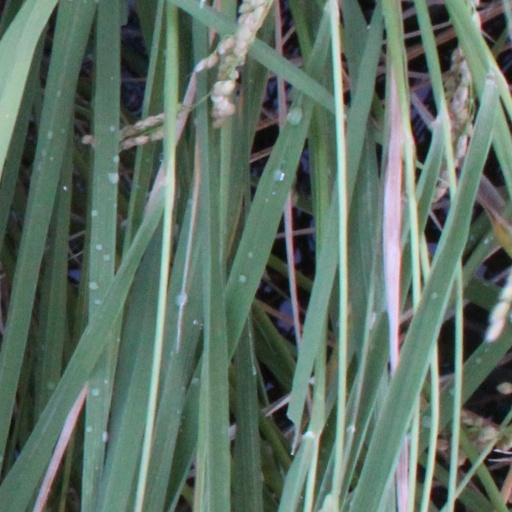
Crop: rice